Jessica Lange

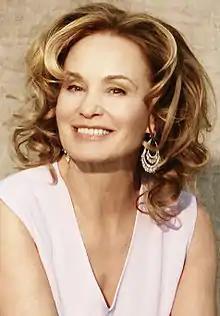
Lange in 2008

Jessica Phyllis Lange (born April 20, 1949) is an American actress. With a career spanning over five decades, she is known for her roles on stage and screen. Her accolades include the Triple Crown of Acting, in addition to five Golden Globe Awards, and nominations for a BAFTA Award and an Laurence Olivier Award.